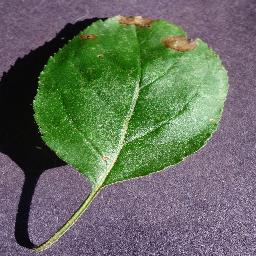
Label: Apple___Black_rot